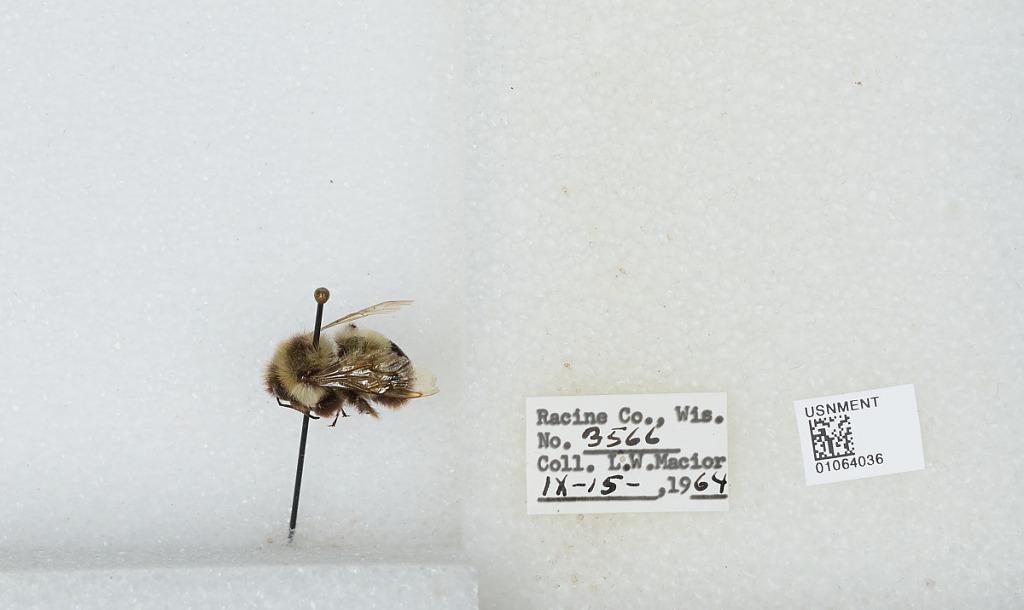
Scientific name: Bombus (Bombus) affinis Cresson
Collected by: L. Macior
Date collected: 1964-9-15
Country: United States
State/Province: Wisconsin
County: Racine
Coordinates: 42.78, -87.76